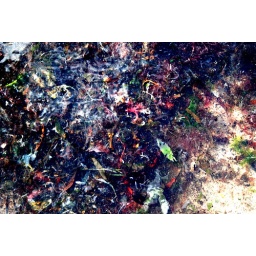
sea weed in water at beach muckross kilcar co donegal 22/7/10